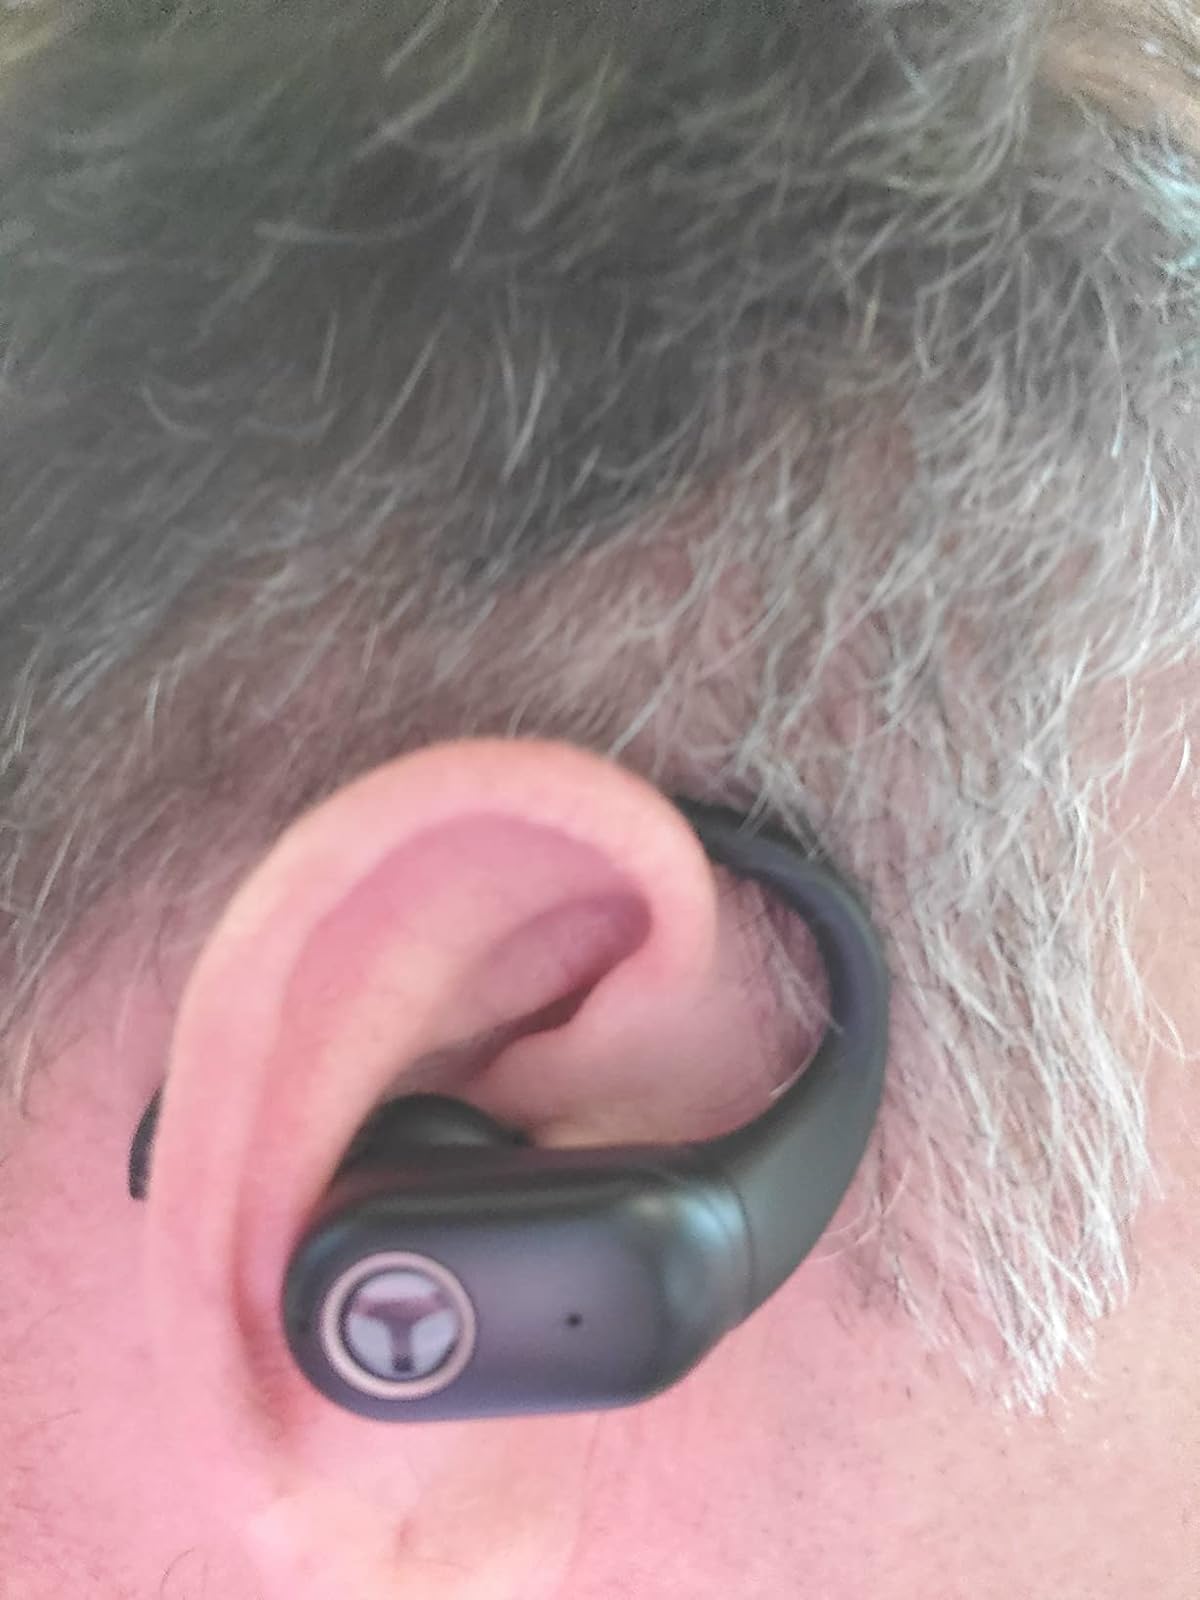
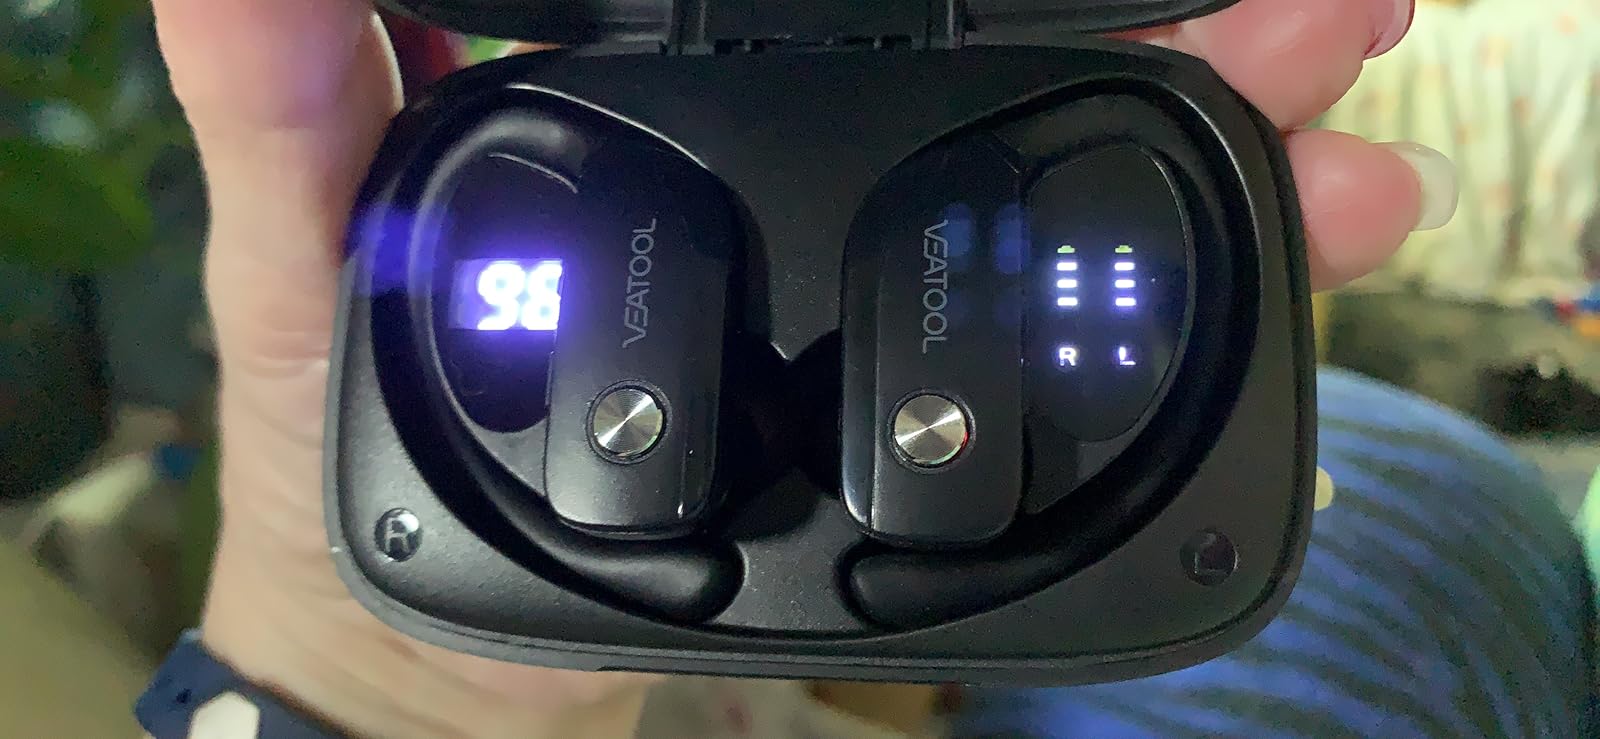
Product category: earbuds
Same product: no